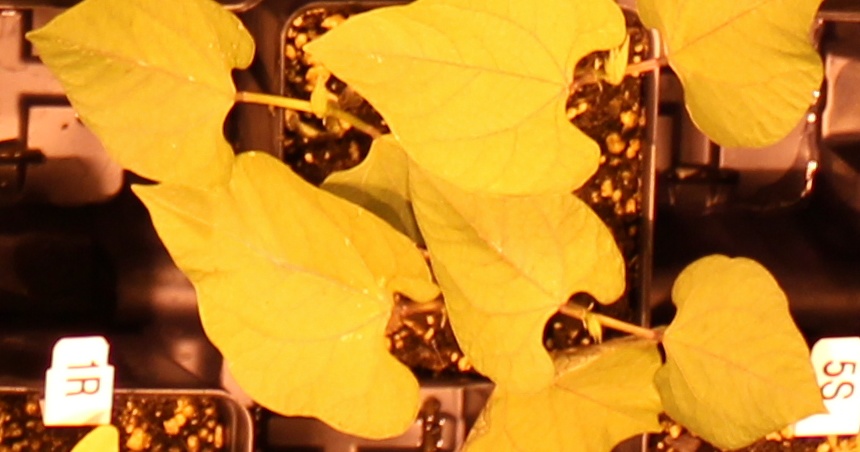
Label: Blackbean